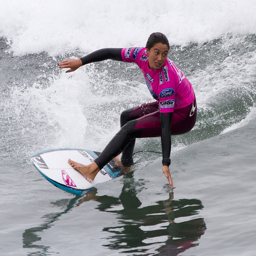
a woman surfer in a pink shirt and a red and black wetsuit
A woman in a wet suit surfing a wave on a surfboard.
A woman surfboarding on the waves in the ocean.
A young woman surfing on a body board on large wave.
A pretty young lady riding a wave on a surfboard in a pink wetsuit.